Chuck Pfarrer

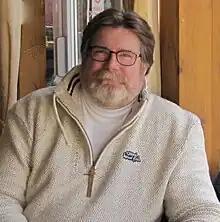
Pfarrer in October 2011

Charles Patrick Pfarrer III (born April 13, 1957) is an American writer, film producer, and former Navy SEAL. As an author, he has penned published screenplays, novels, comic books, and non-fiction works. His works deal with themes pertaining to the military. Pfarrer has worked on films including "Navy SEALs", "Darkman", and "Hard Target".